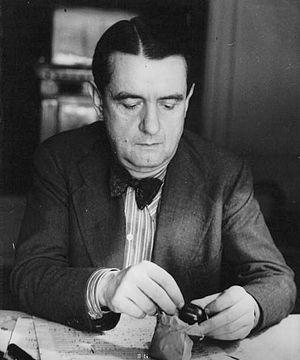
28 janvier : La Chanson perpétuelle d'Ernest Chausson, créée par Jeanne Raunay.
L'Opéra national de Paris, ou simplement Opéra de Paris dans sa forme courte, est la compagnie française d'opéra et de ballet ayant succédé à celles réunies dès 1669 au sein de l'Académie royale de musique.
Georges Auric est un compositeur français, né à Lodève le 15 février 1899 et mort à Paris le 23 juillet 1983. Il fut compagnon de route du Parti communiste français.